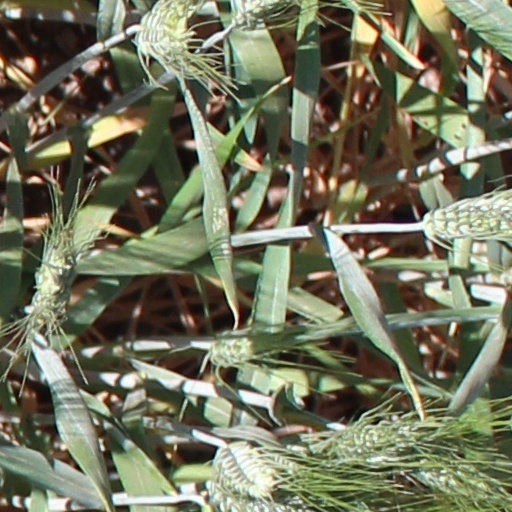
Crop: wheat